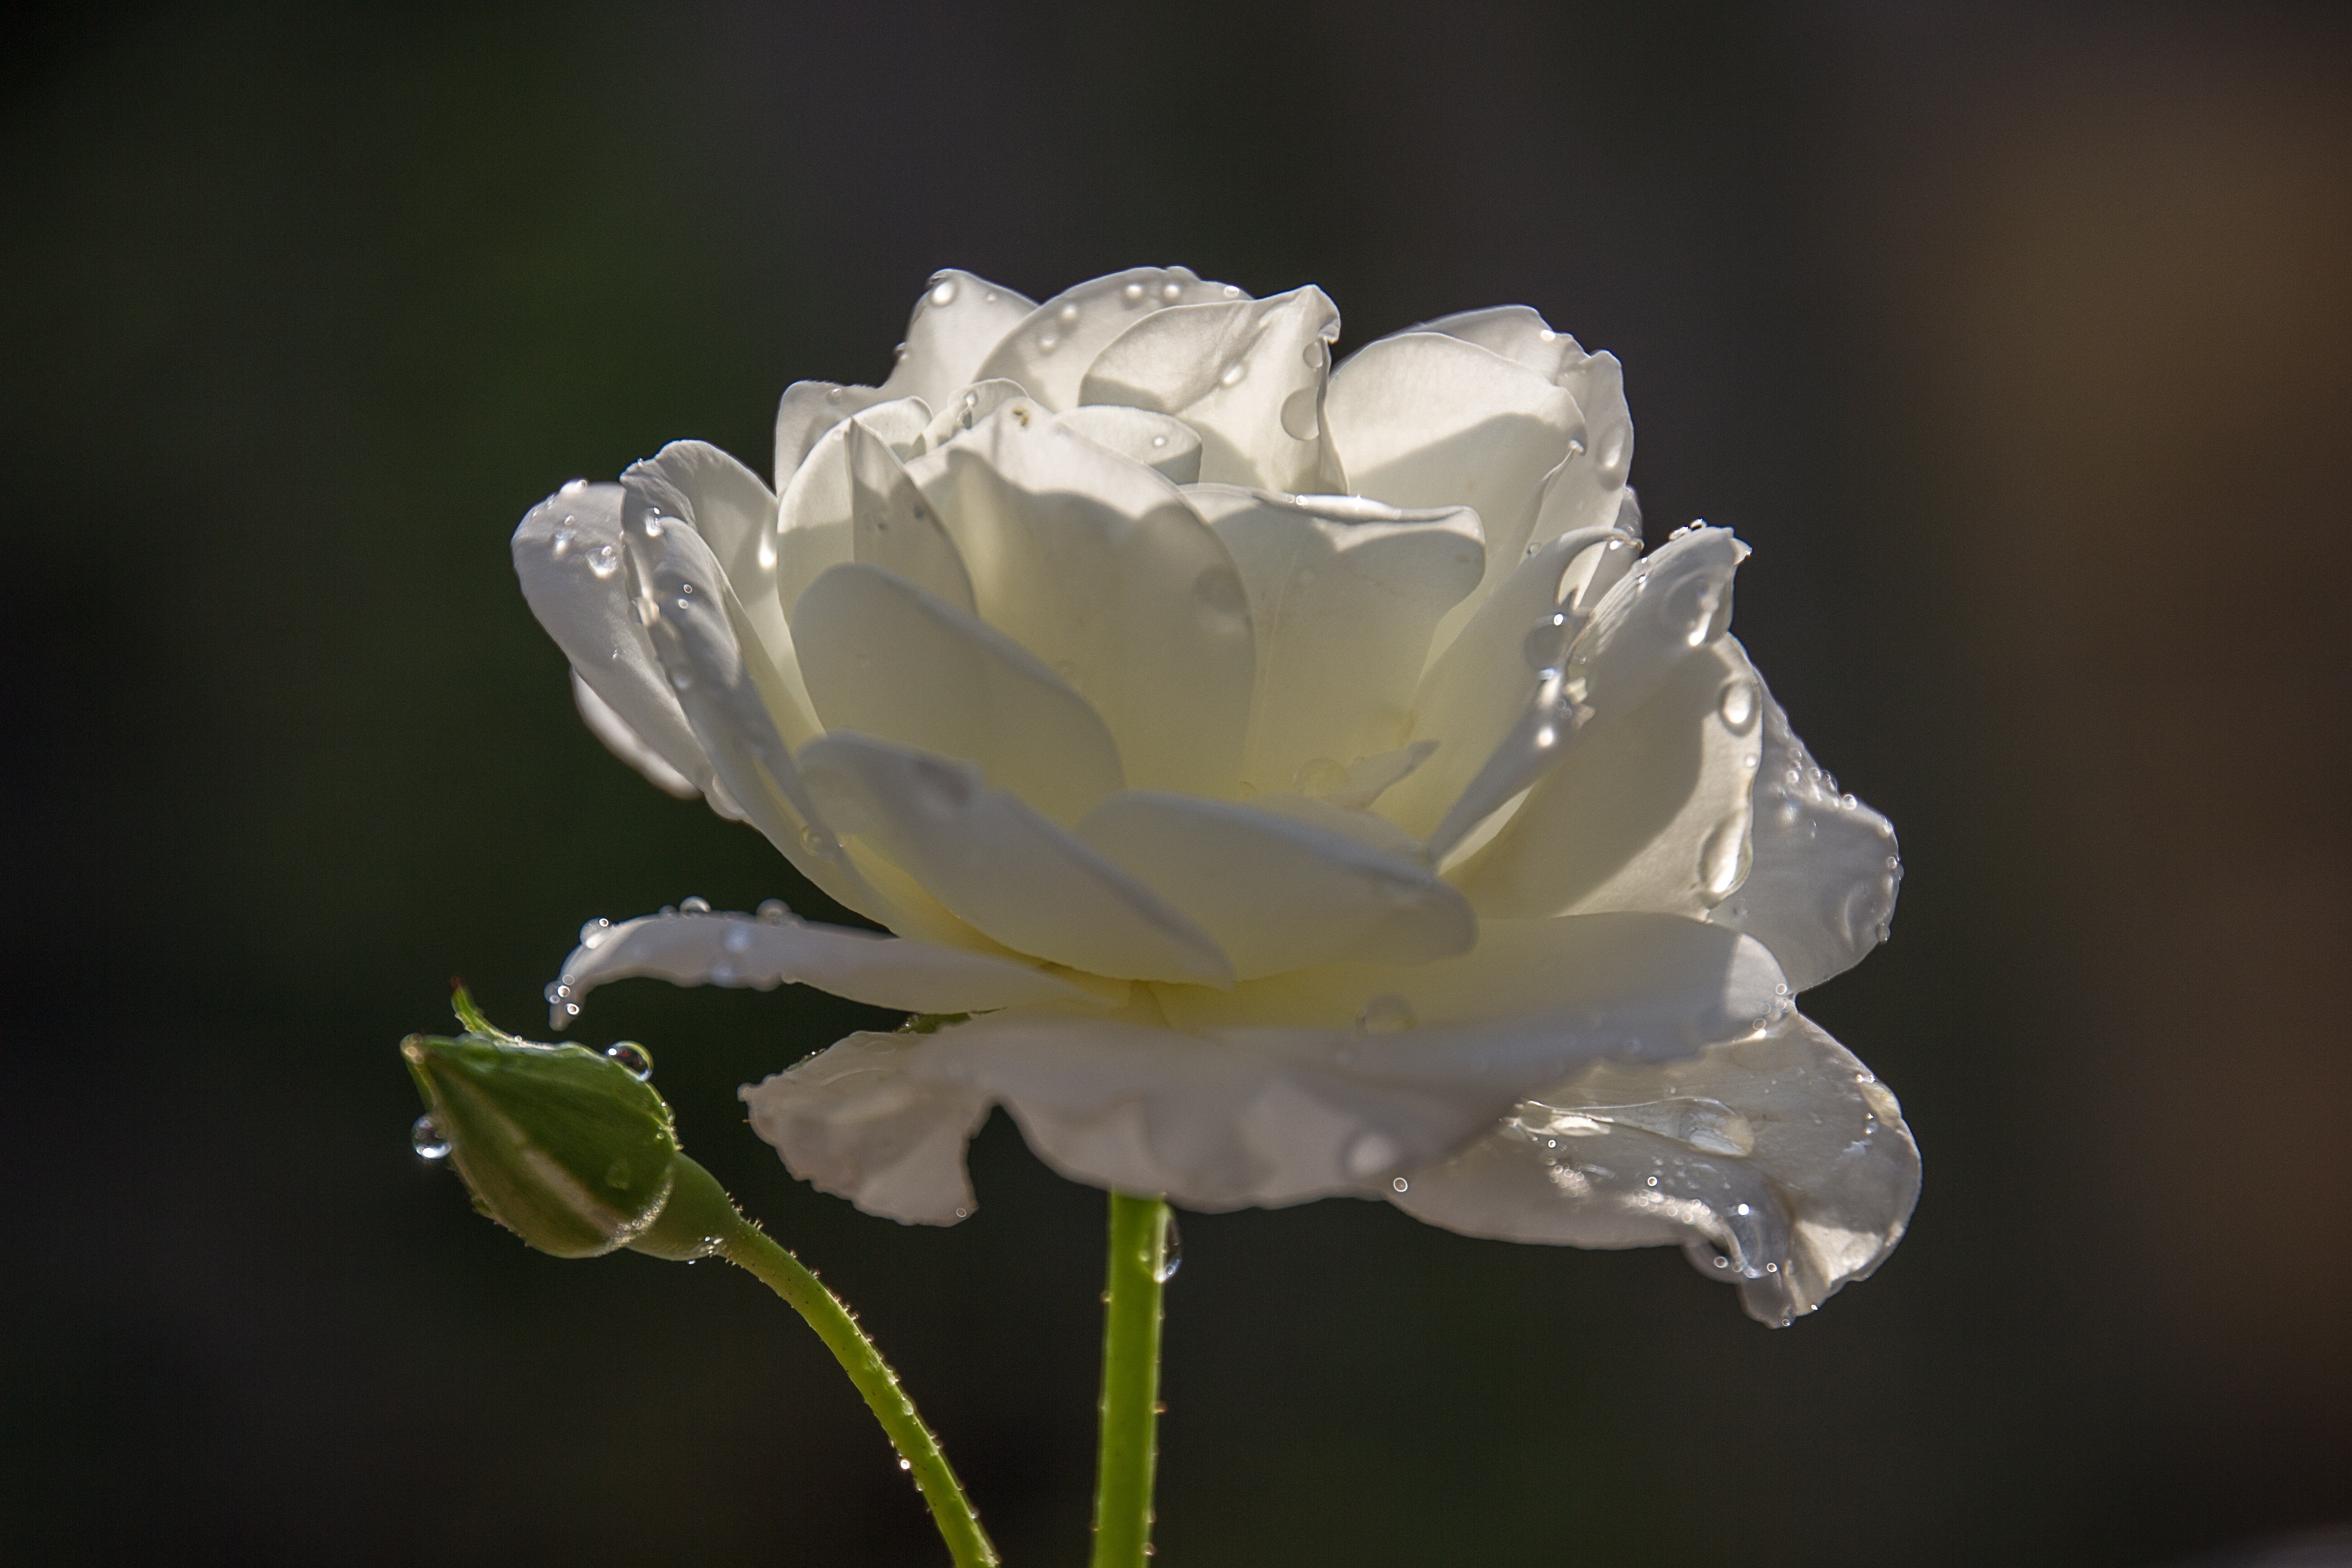
blossom, plant, photography, flower, petal, rose, flora, close up, bud, macro photography, flowering plant, garden roses, rose family, shrub rose, plant stem, land plant